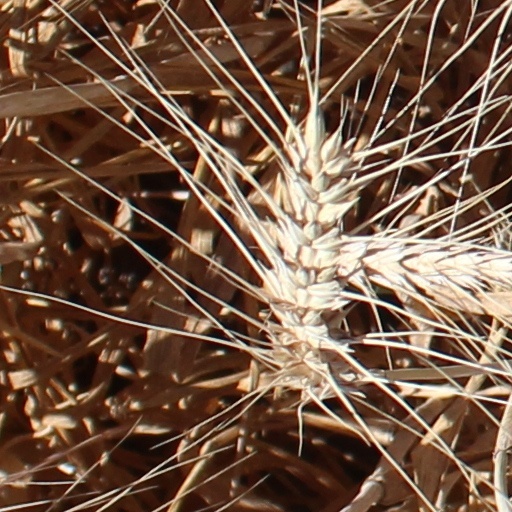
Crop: wheat